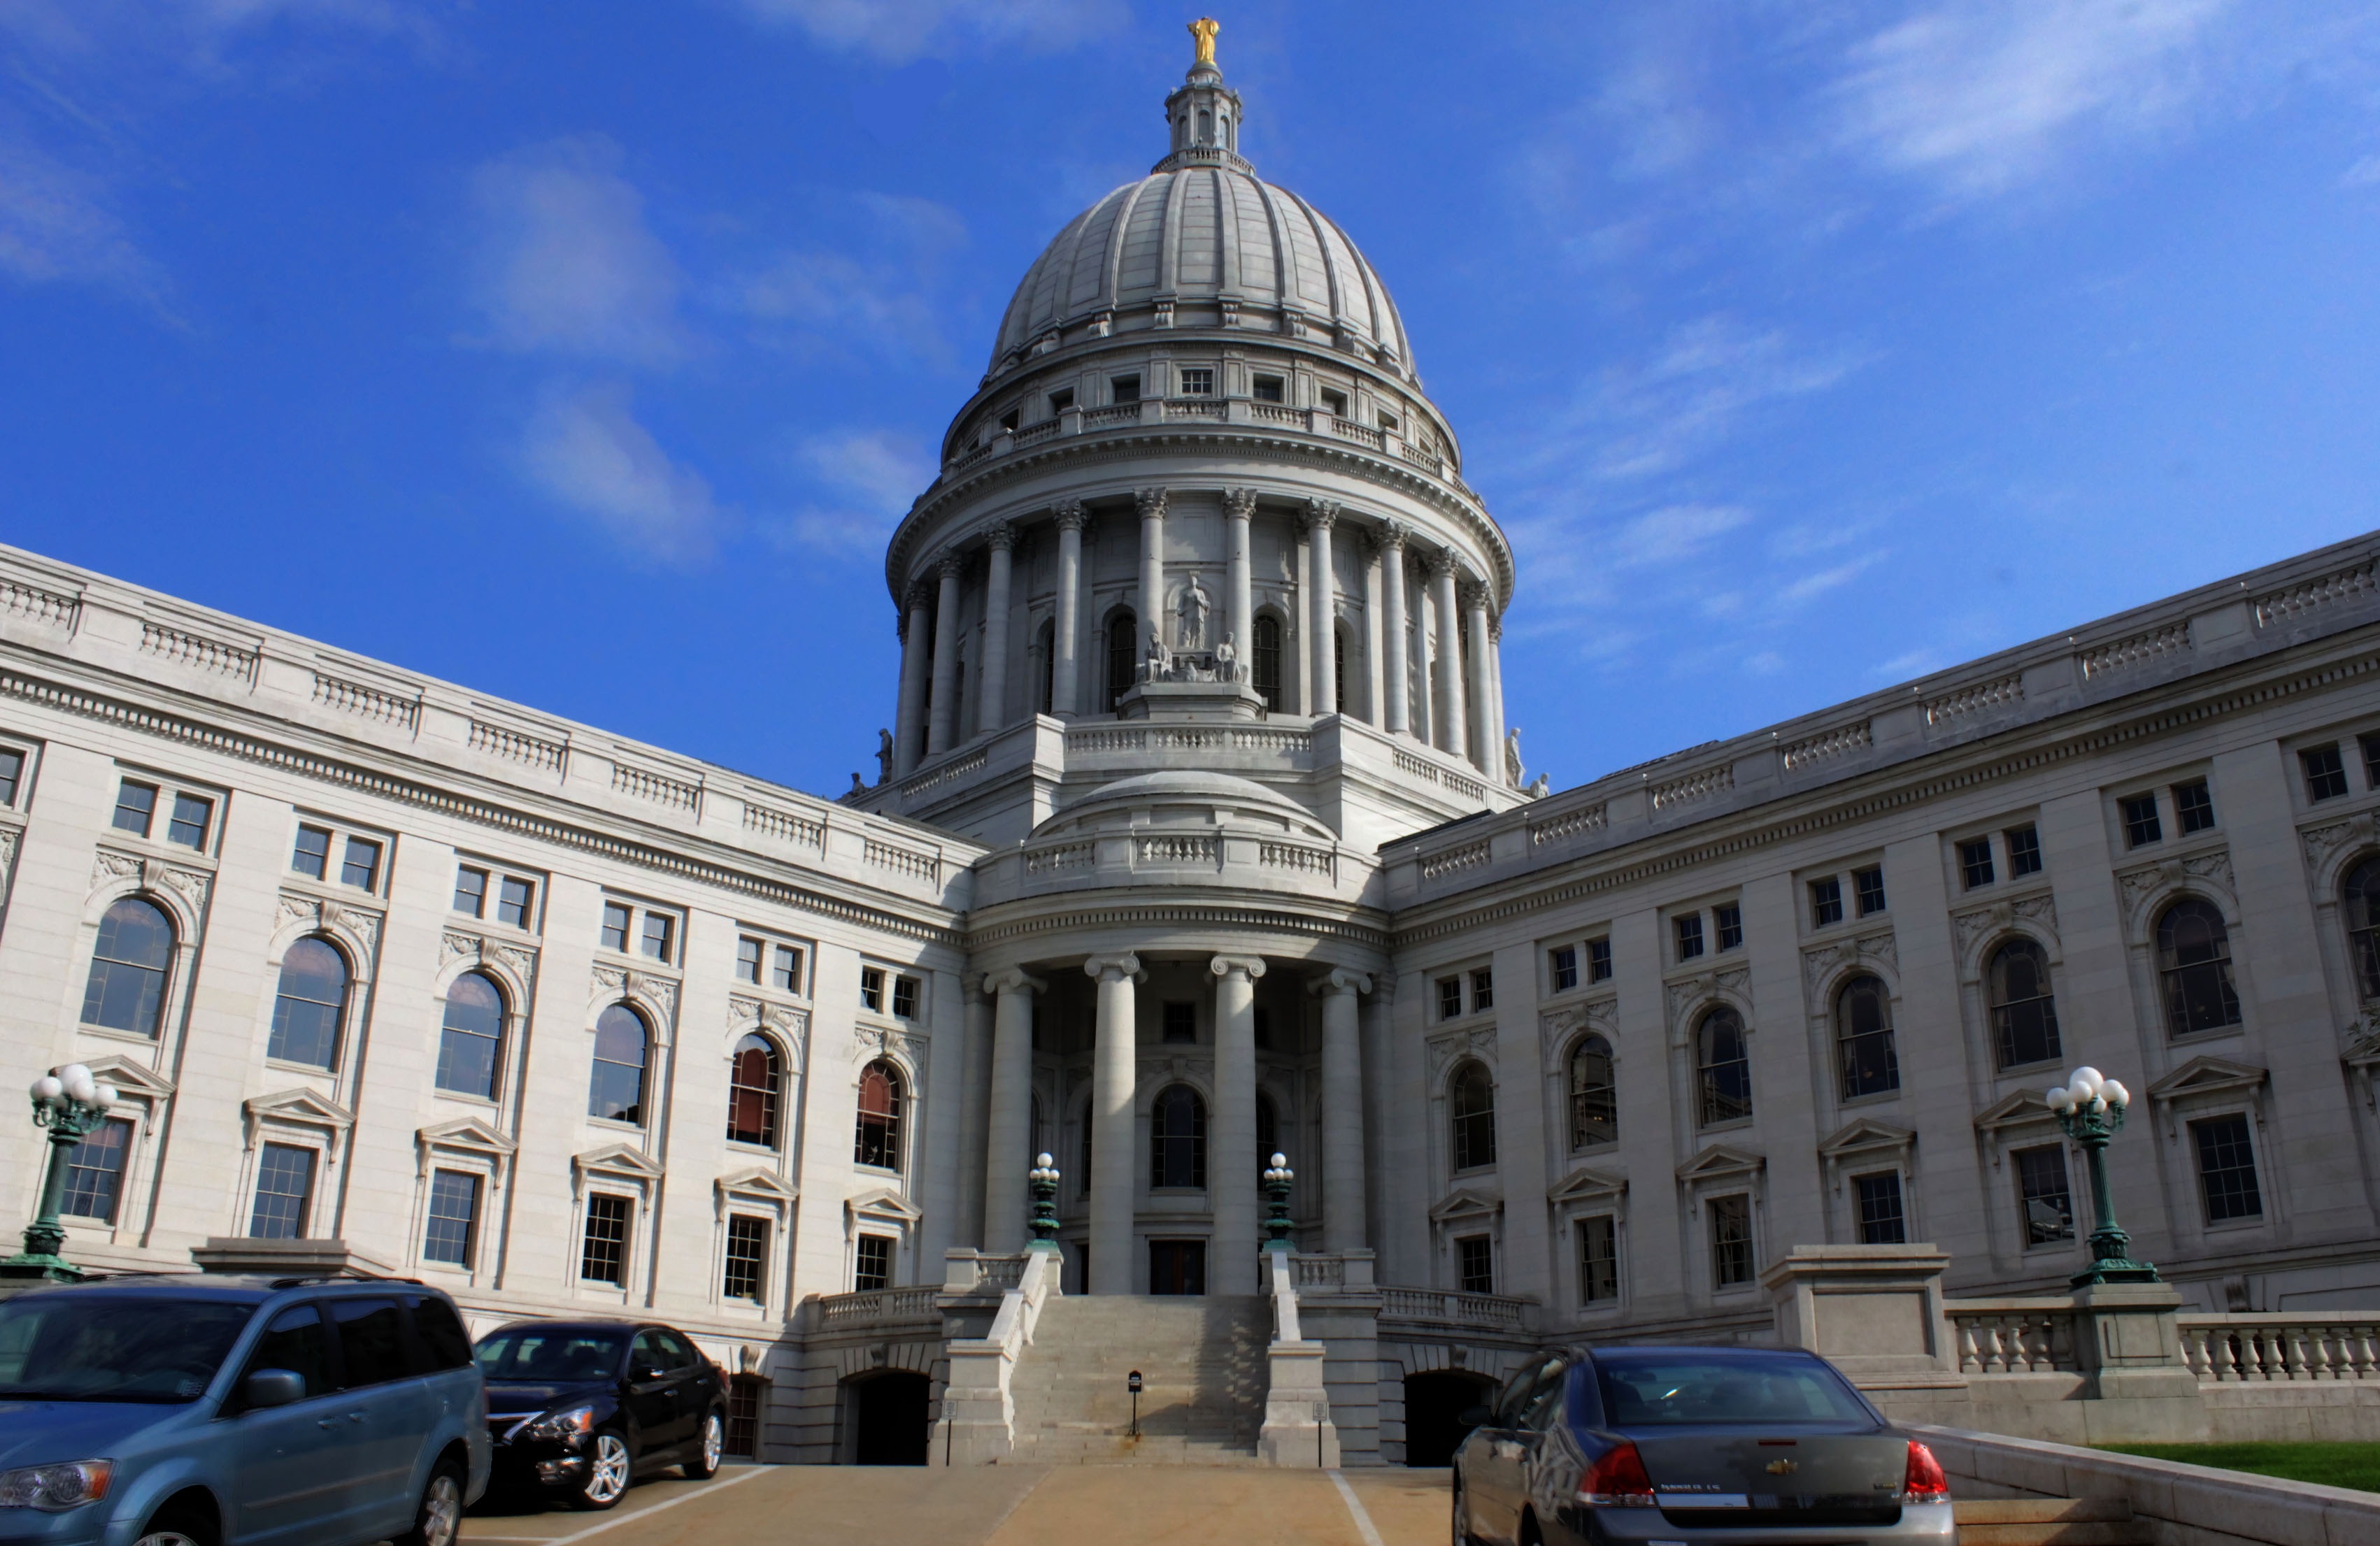
architecture, building, downtown, plaza, usa, landmark, facade, cathedral, place of worship, government, basilica, capitol, madison, wisconsin, classical architecture